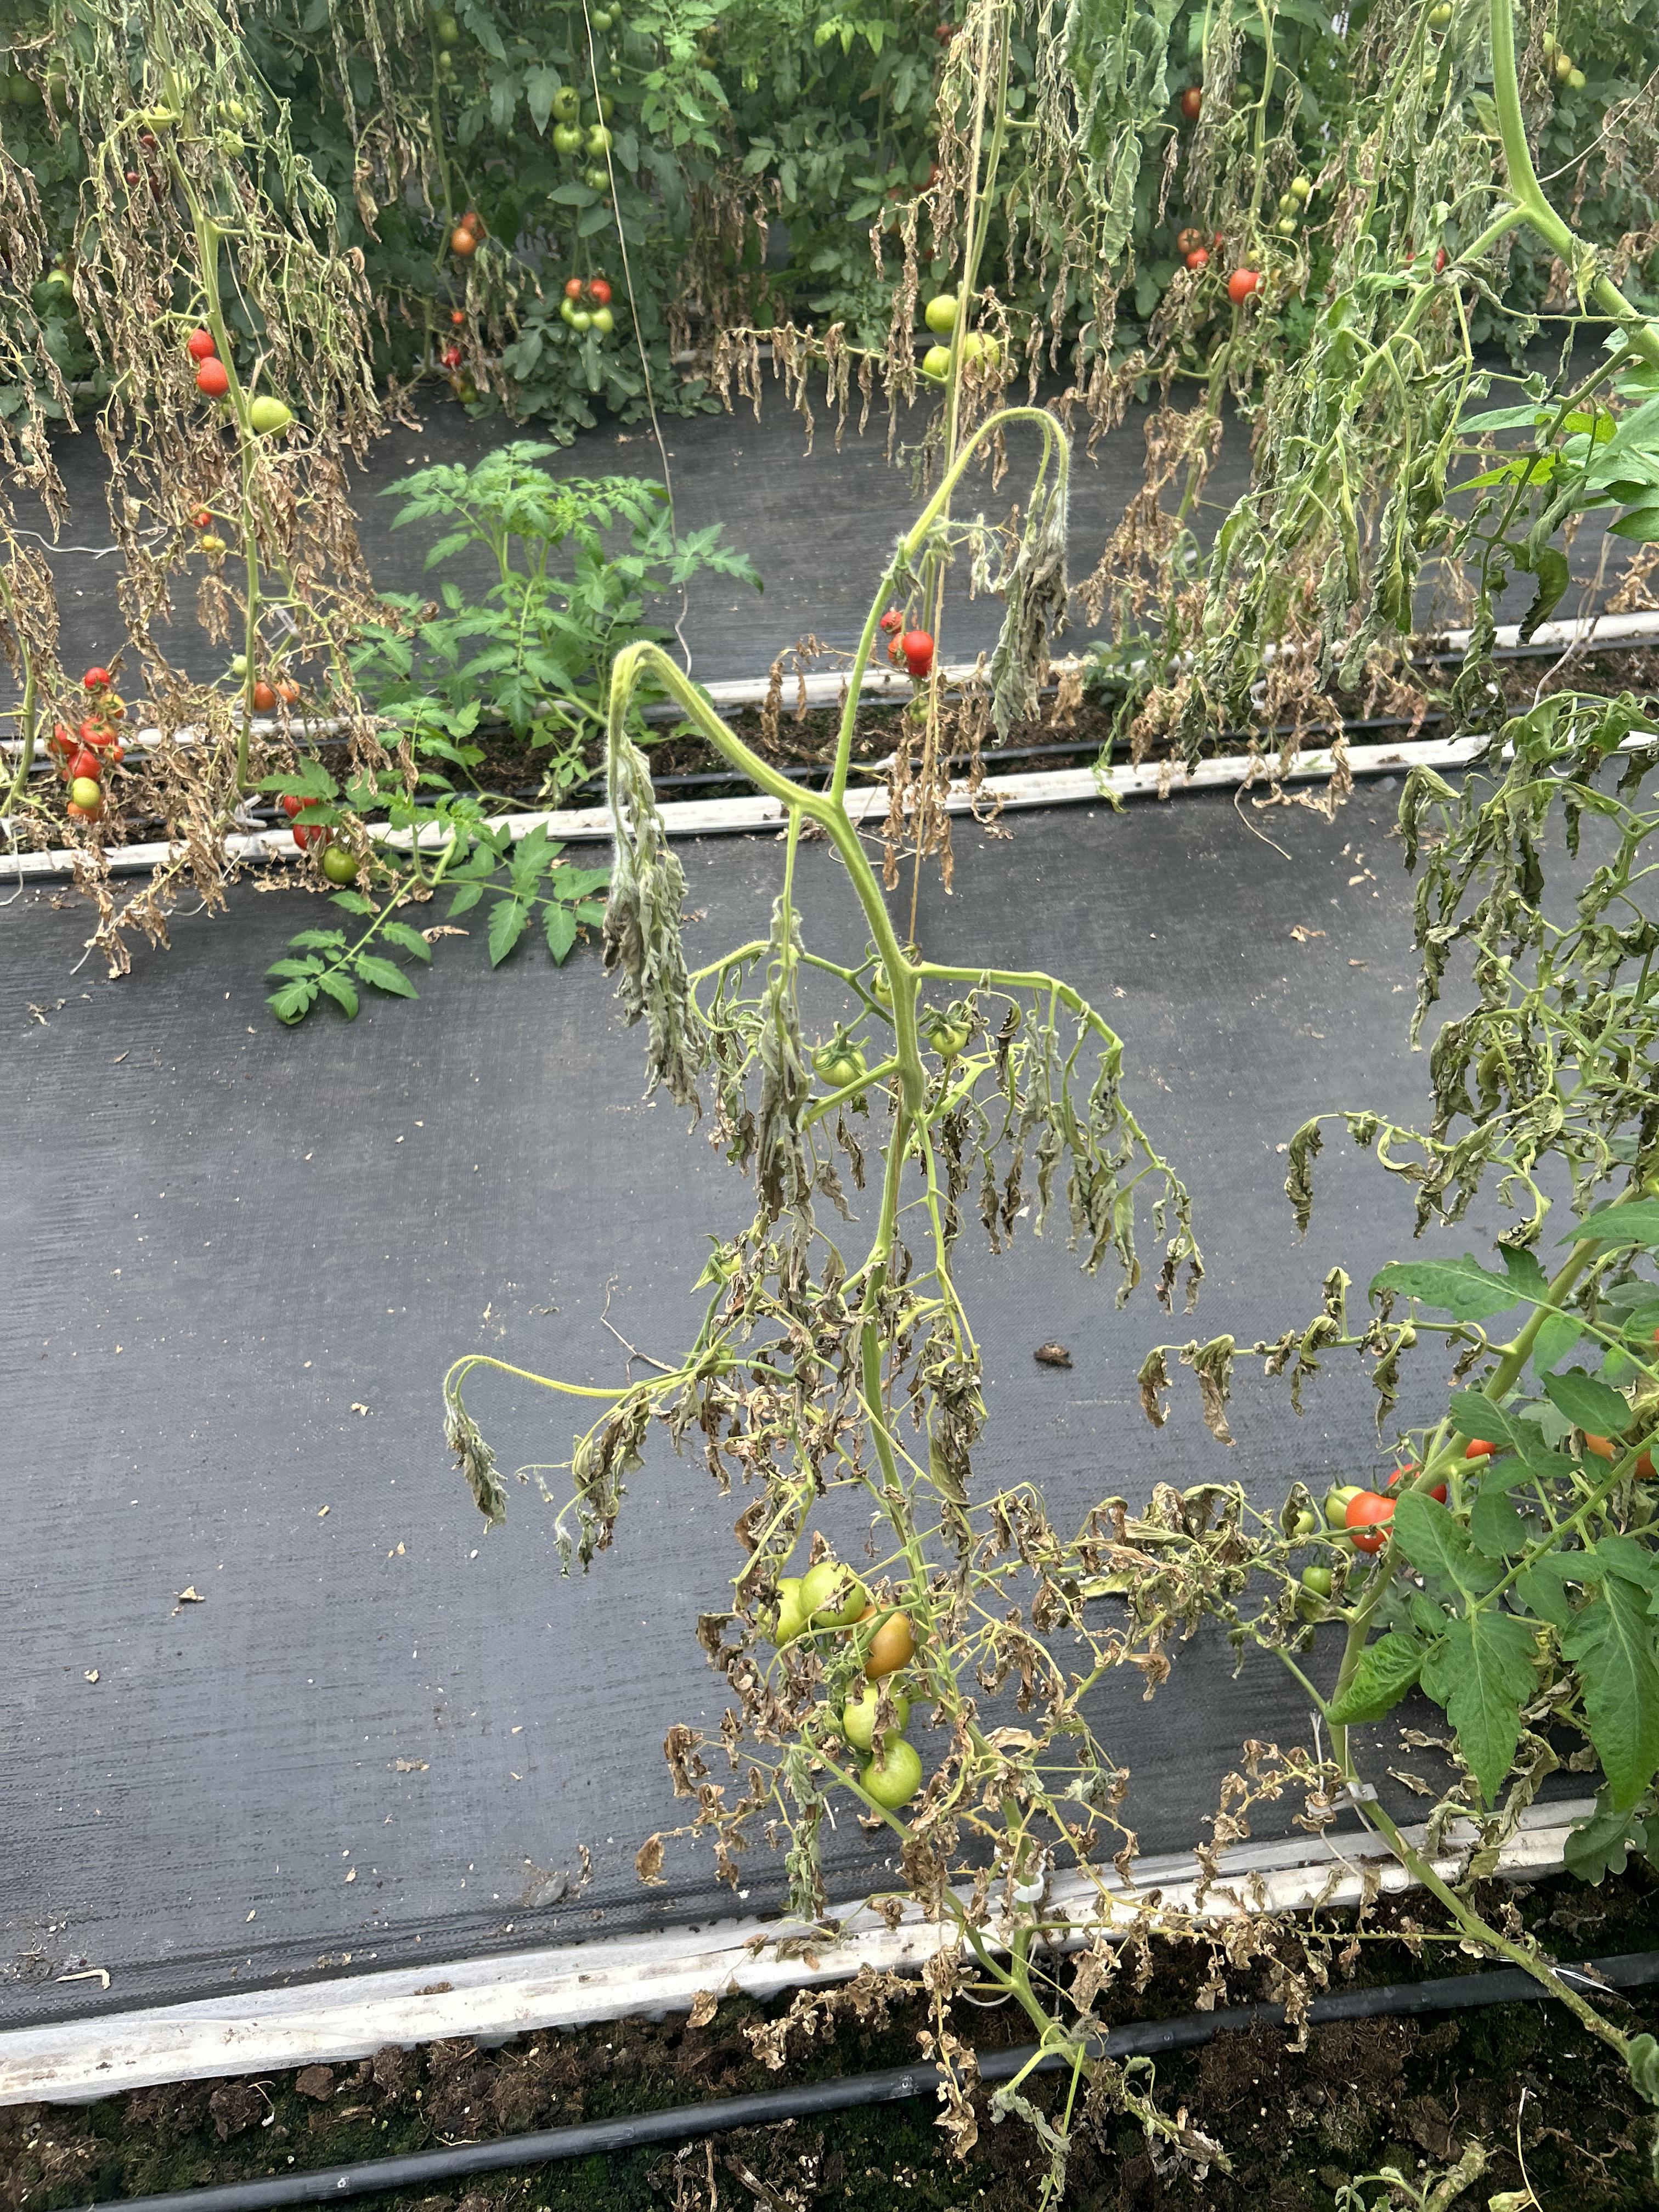
Disease: Wilt